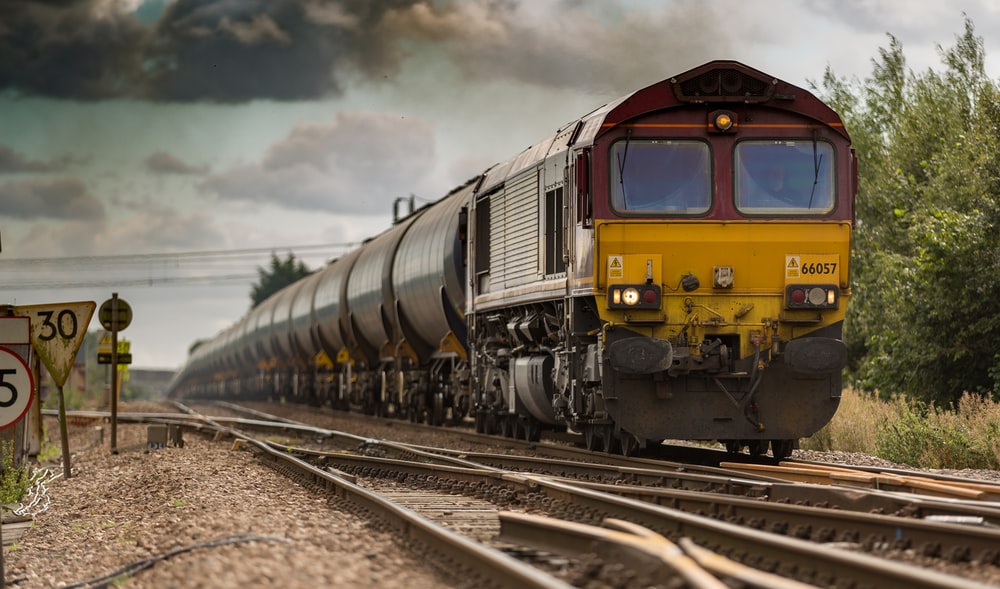
Vehicle type: Trains